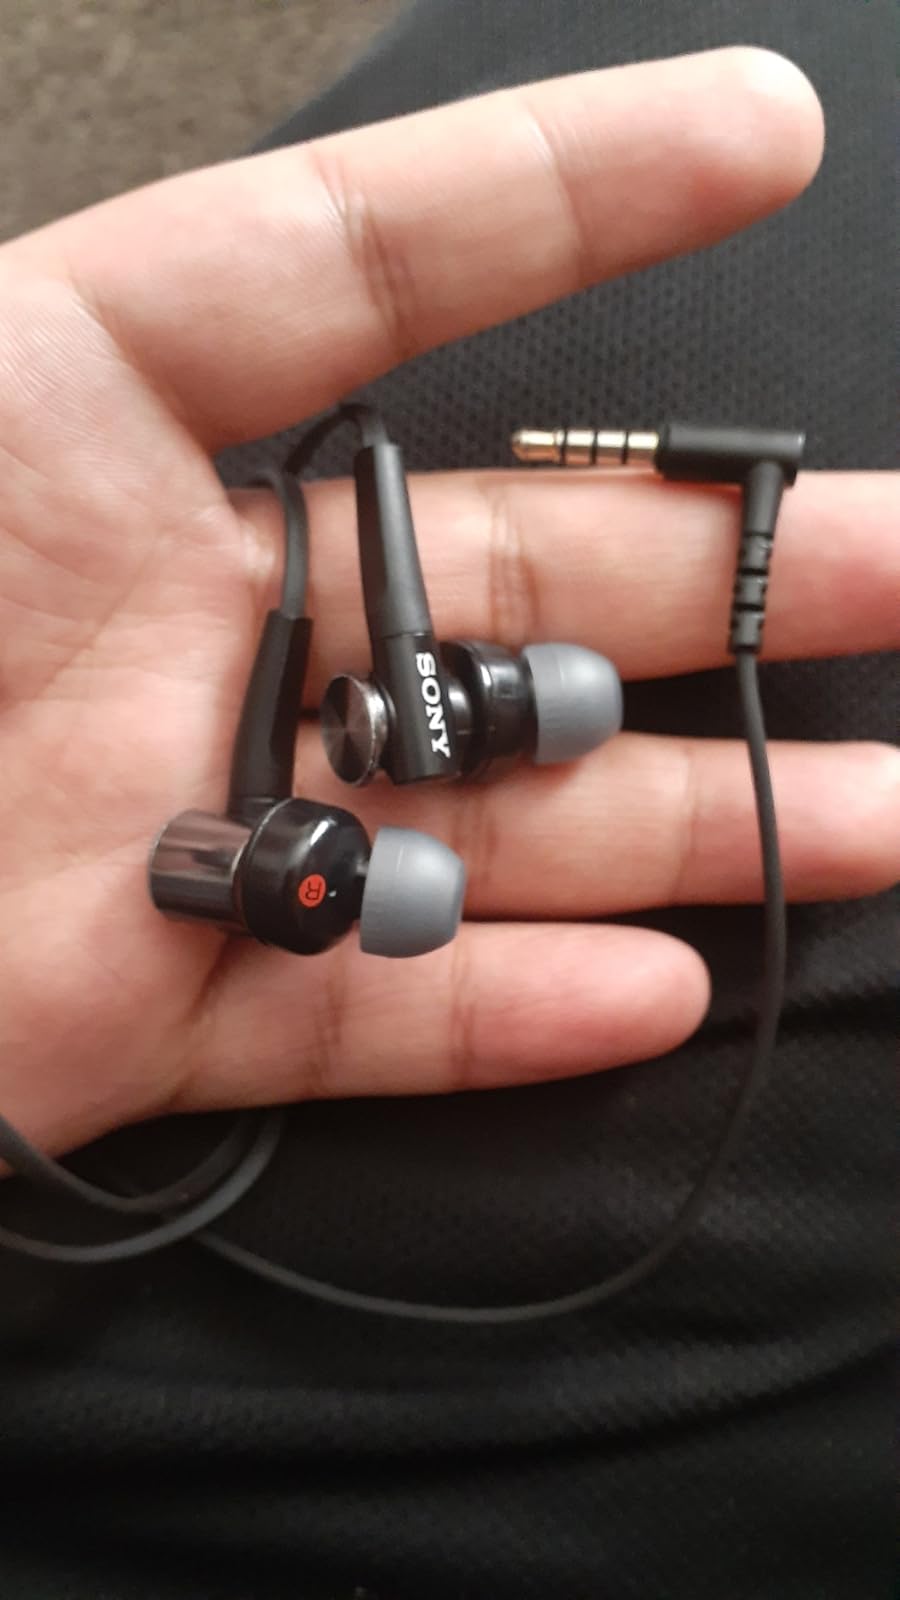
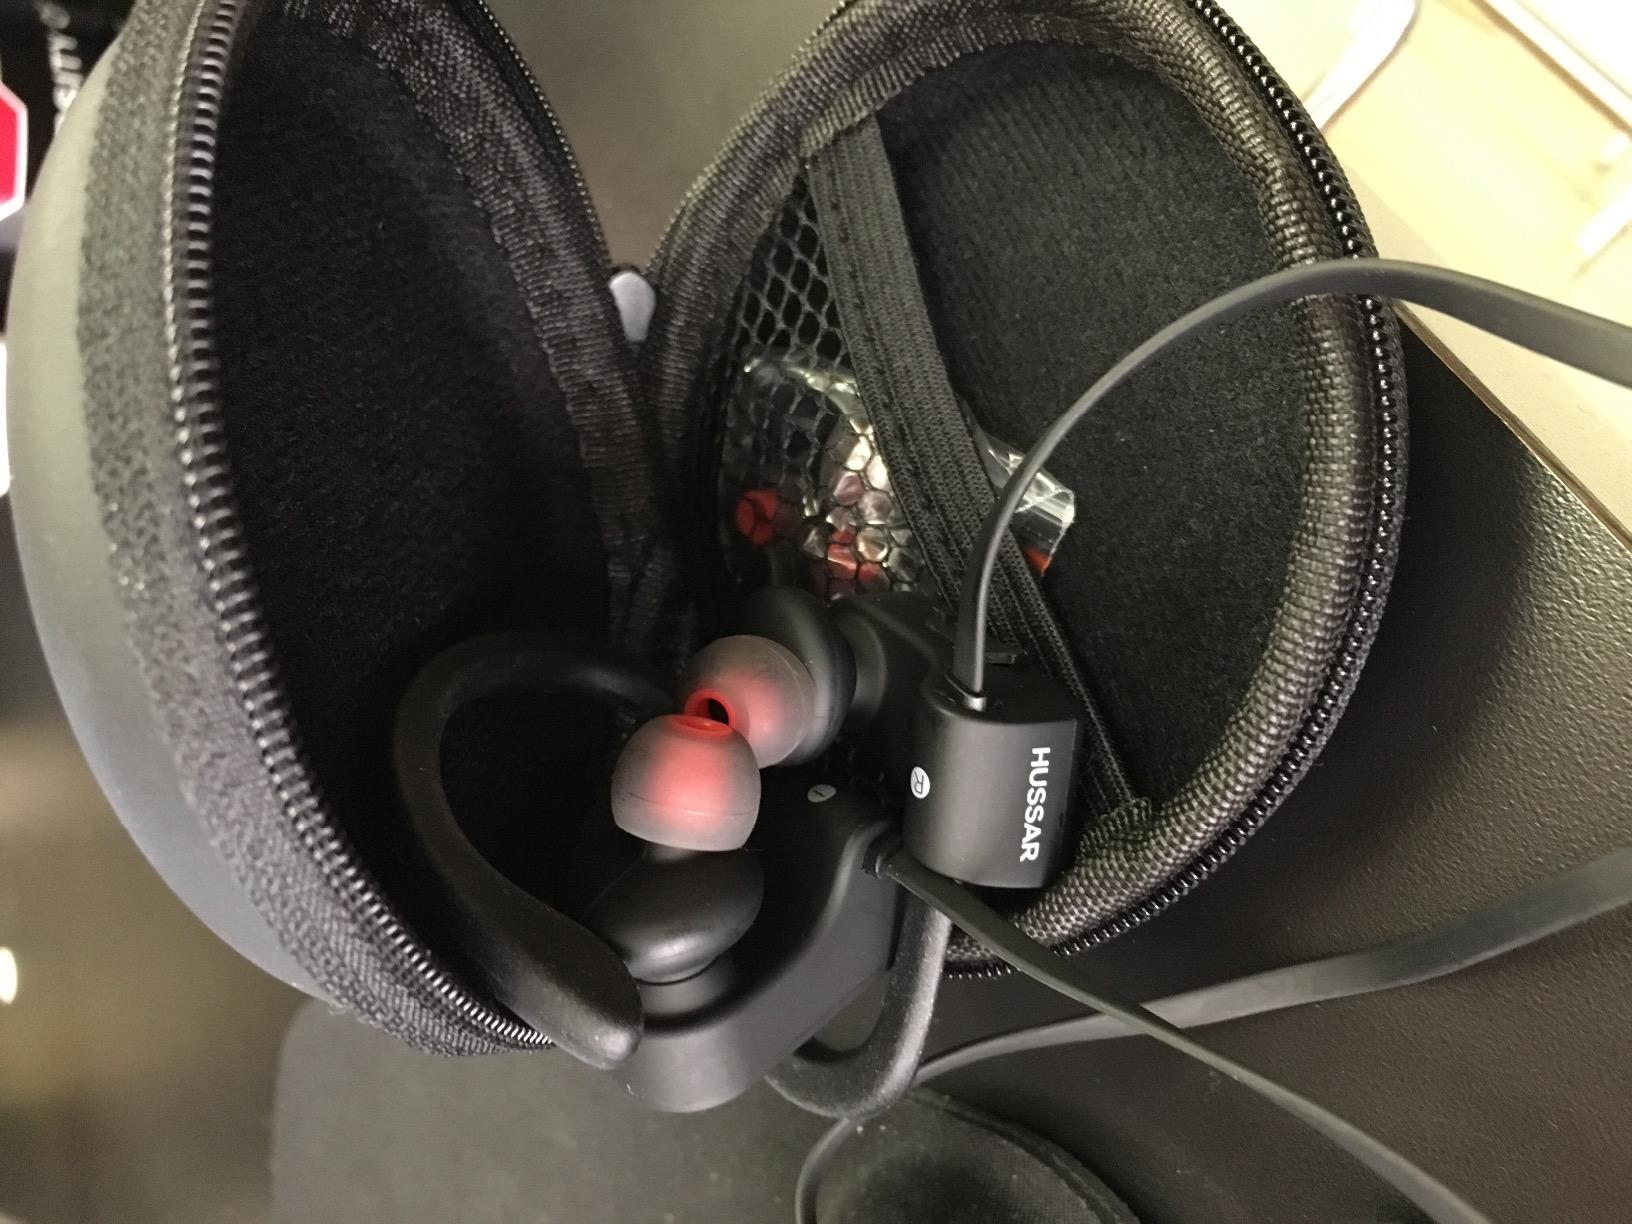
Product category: headphones
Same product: no